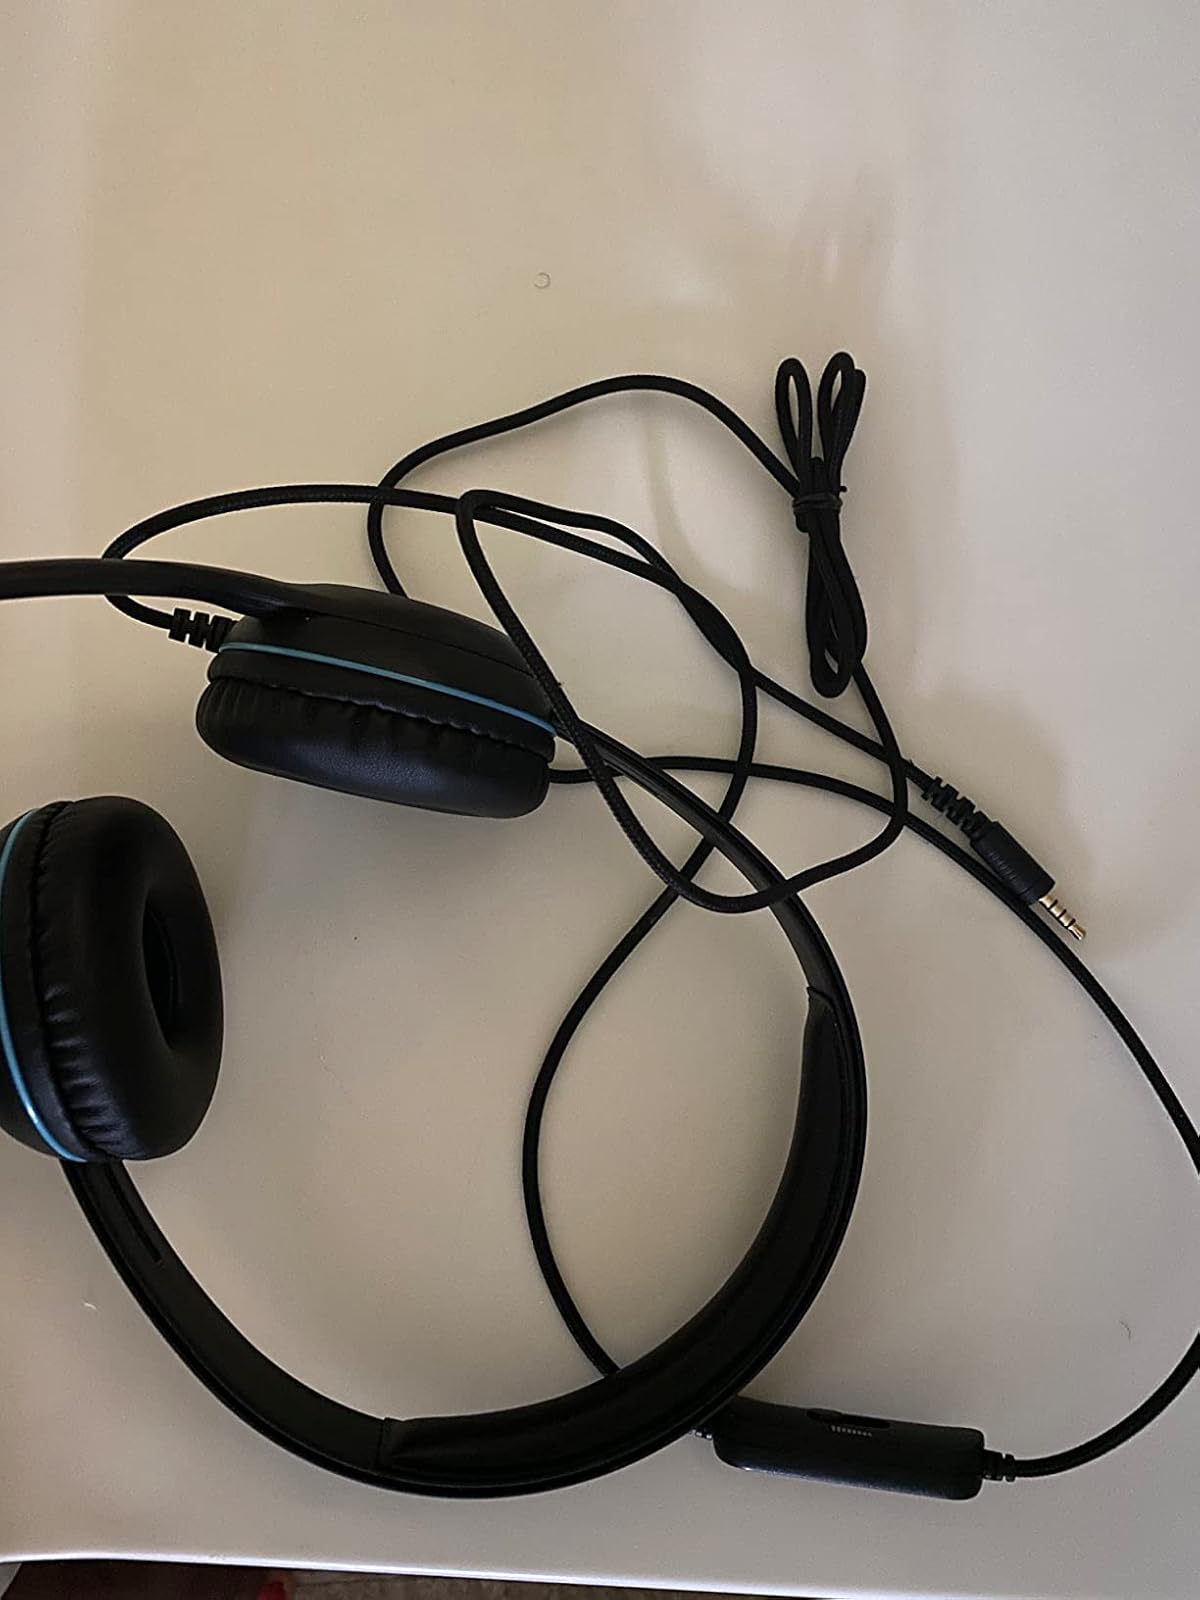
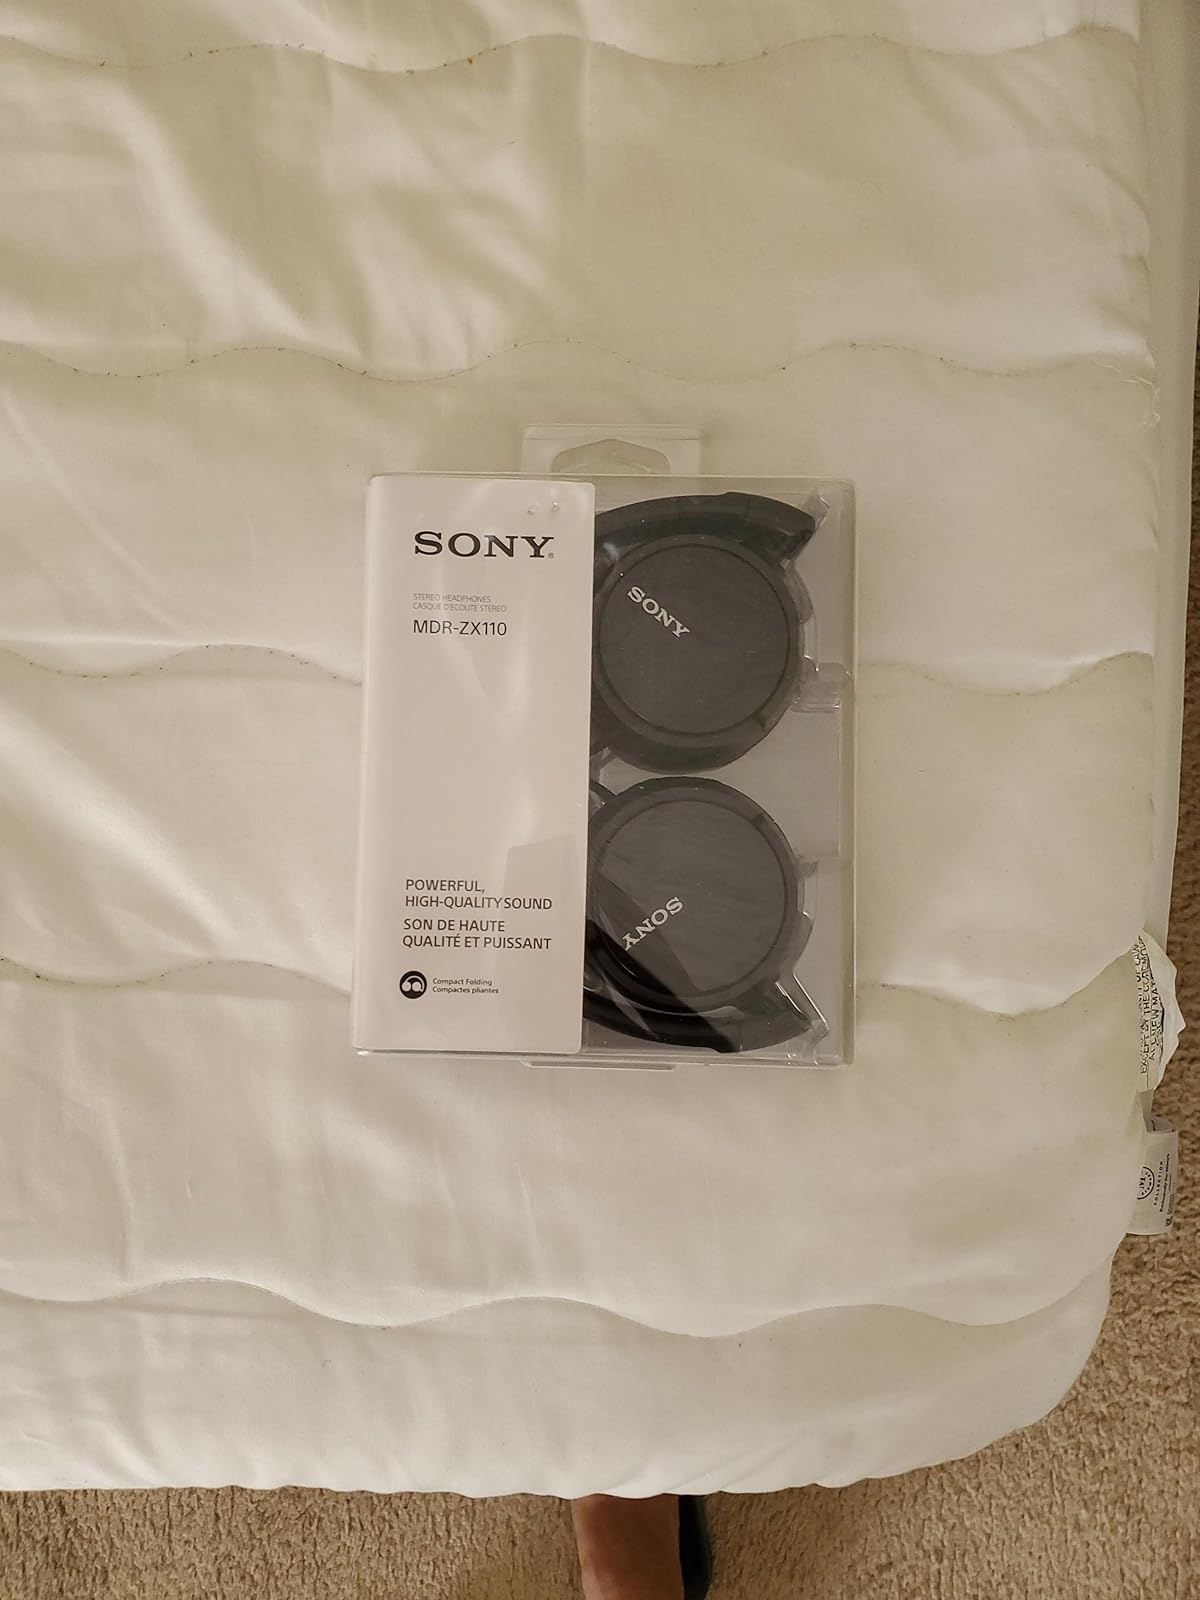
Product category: headphones
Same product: no